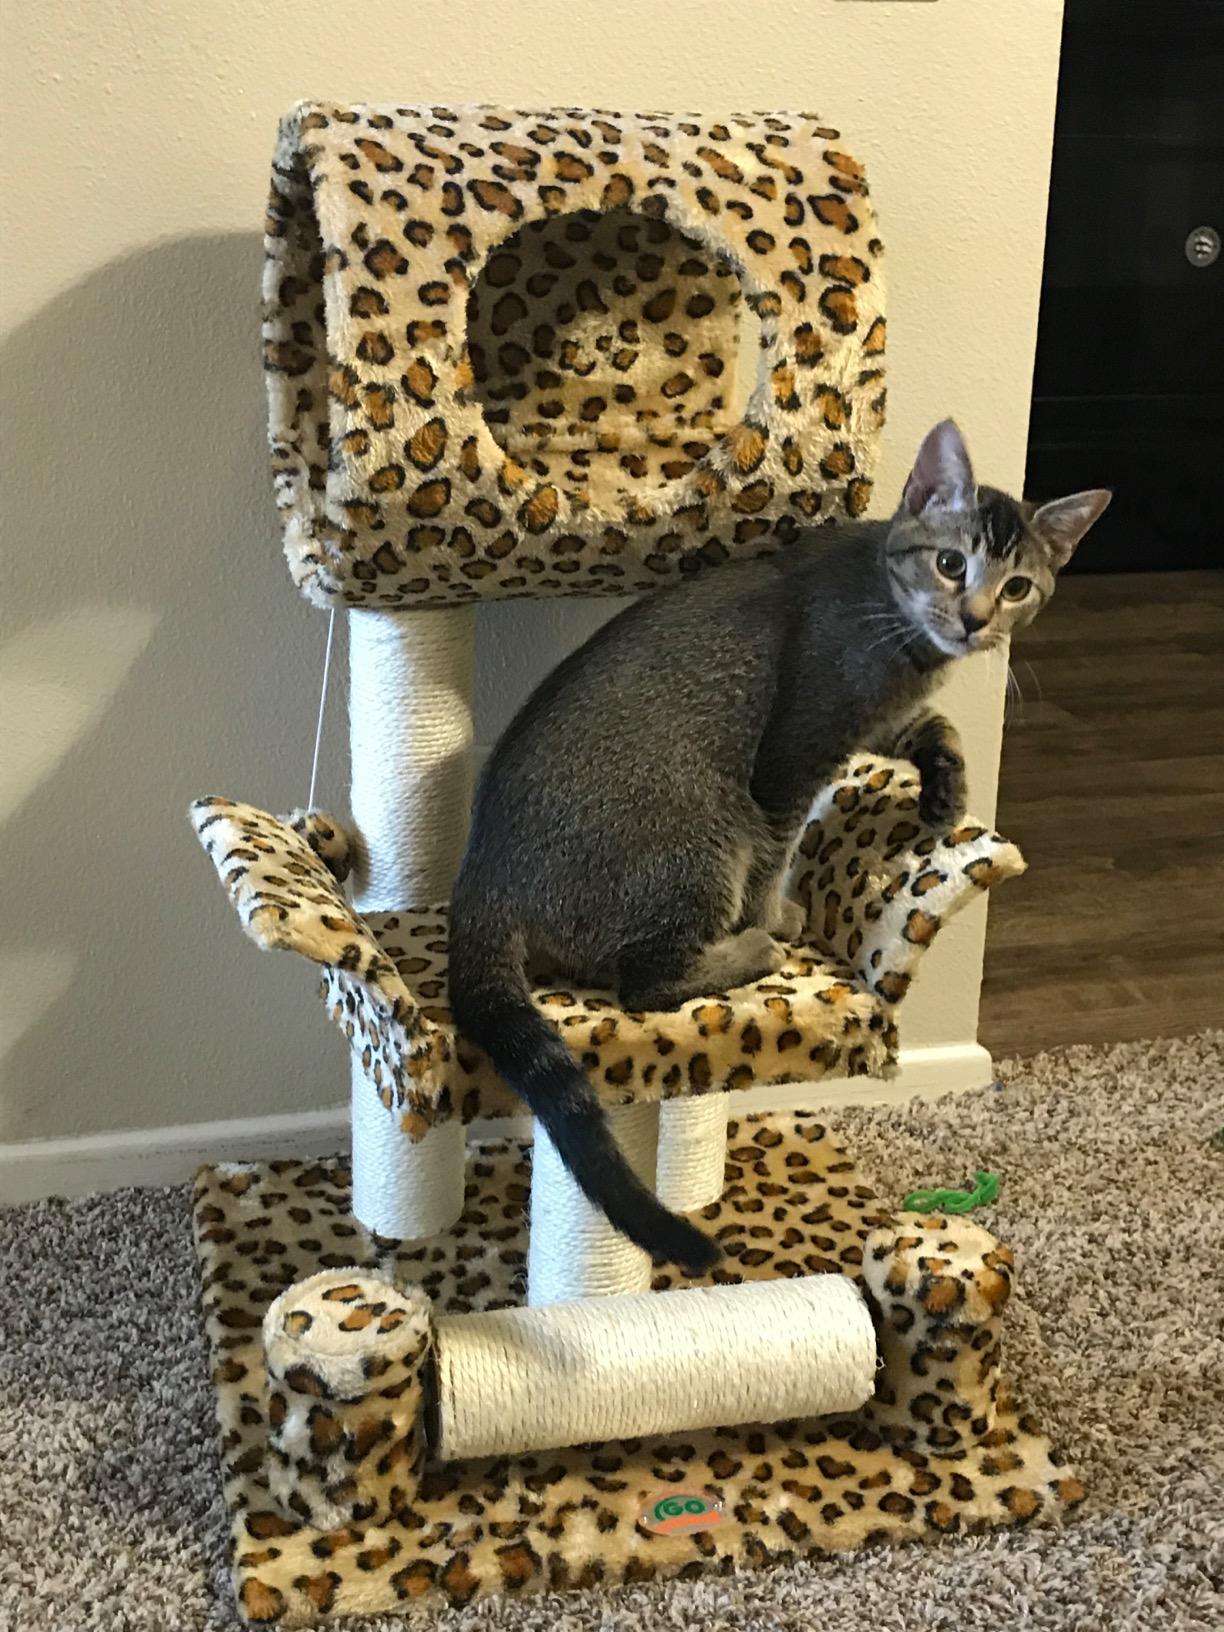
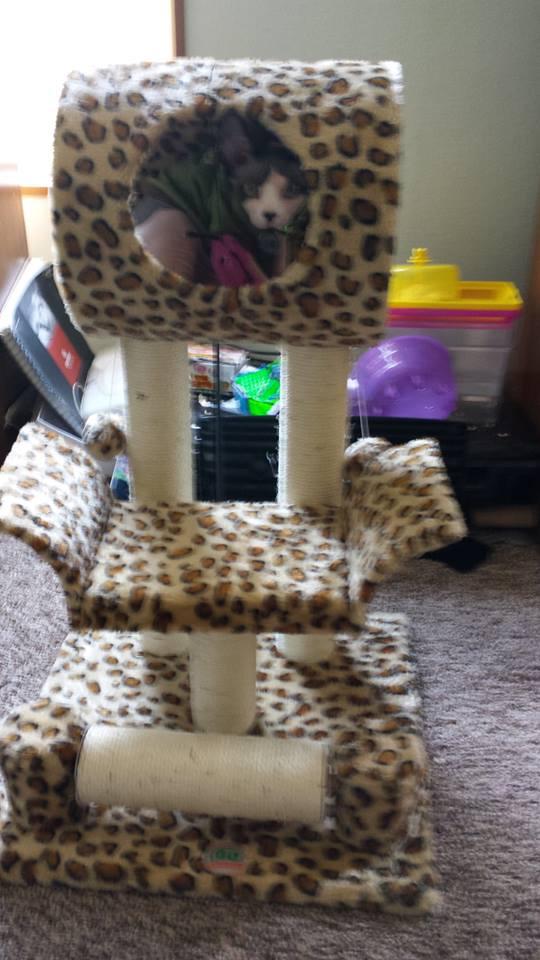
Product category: items_cat tree
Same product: yes